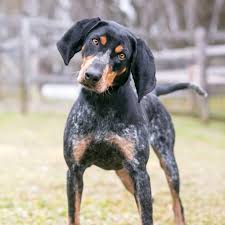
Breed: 217-n000050-bluetick